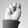
ASL letter: N